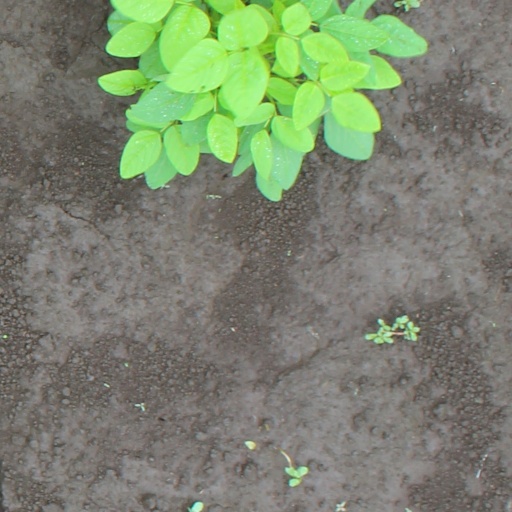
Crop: soybean